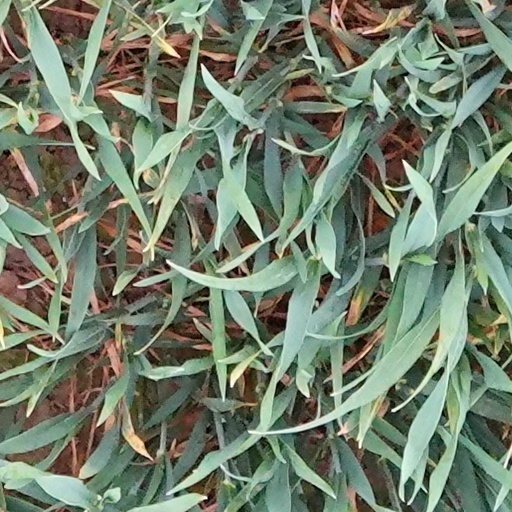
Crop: wheat